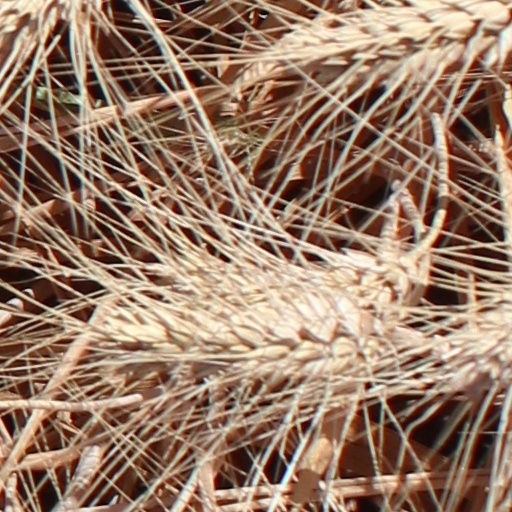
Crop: wheat